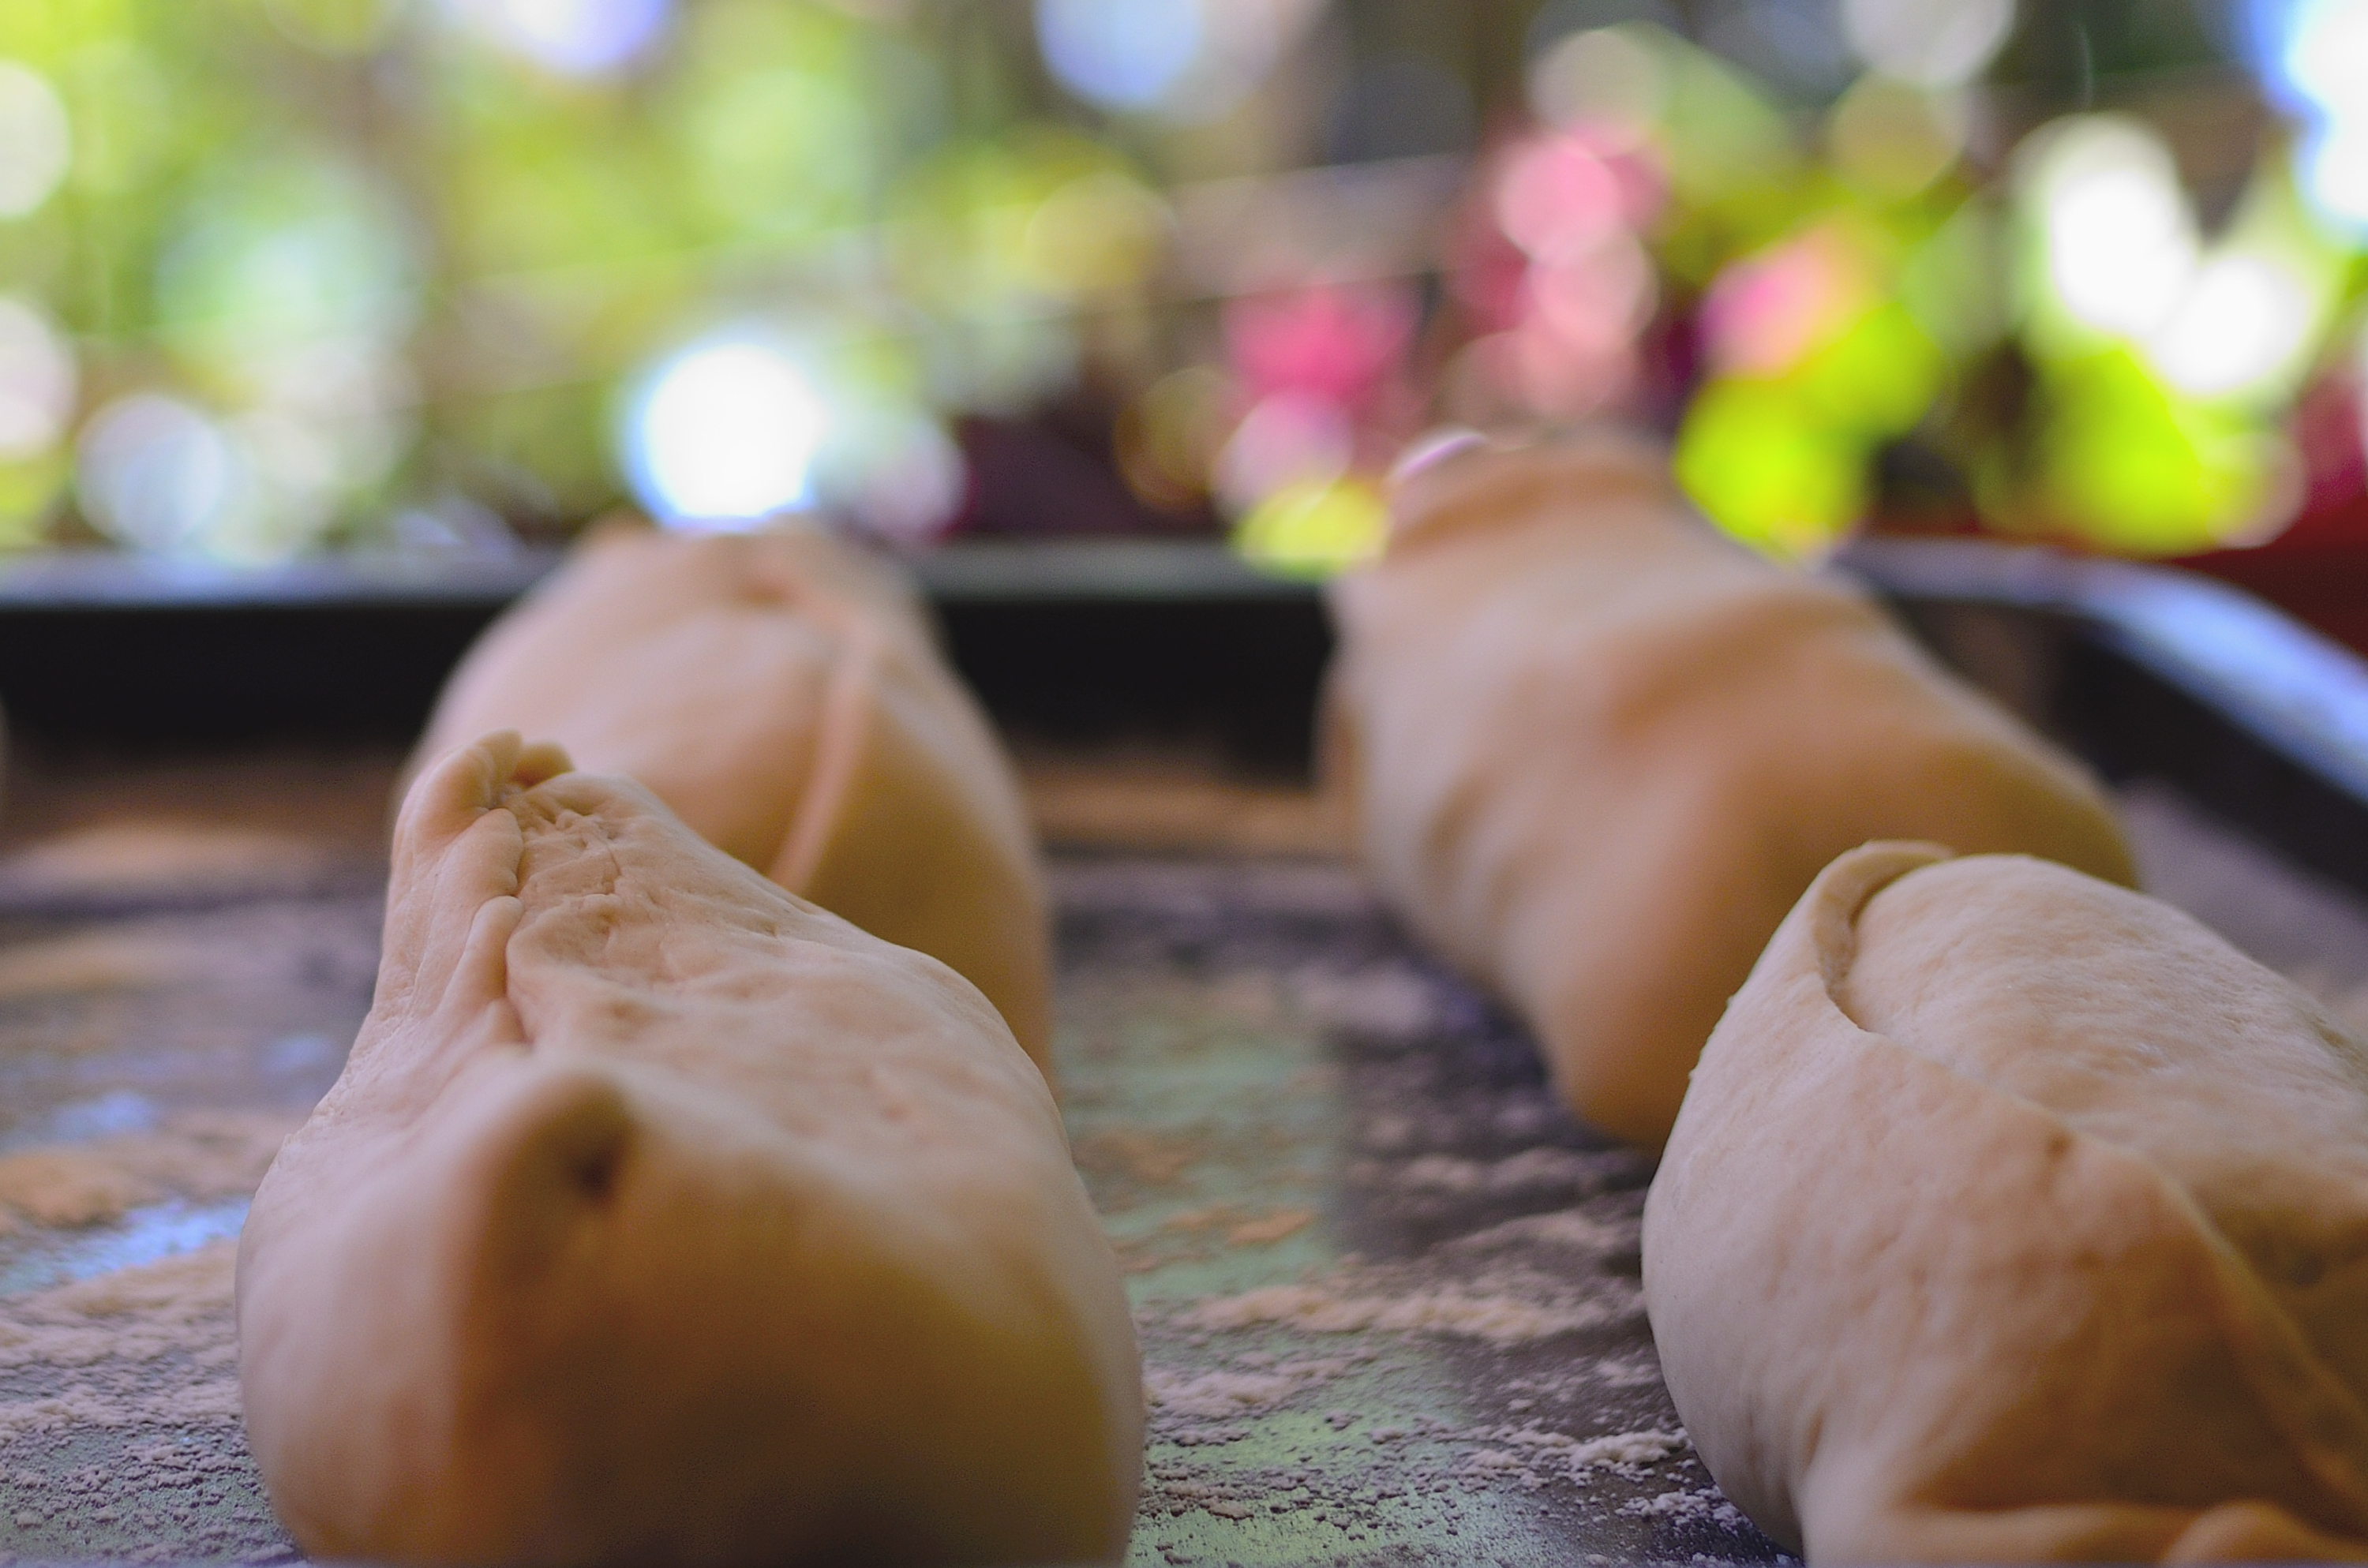
dish, food, produce, color, baking, dessert, cuisine, pan, close up, argentina, chorizo, queso, gastronoma, cebollita, gastronmico, chori, choripan, morron, verdeo, panchoripan, sweetness, macro photography, flavor, human action